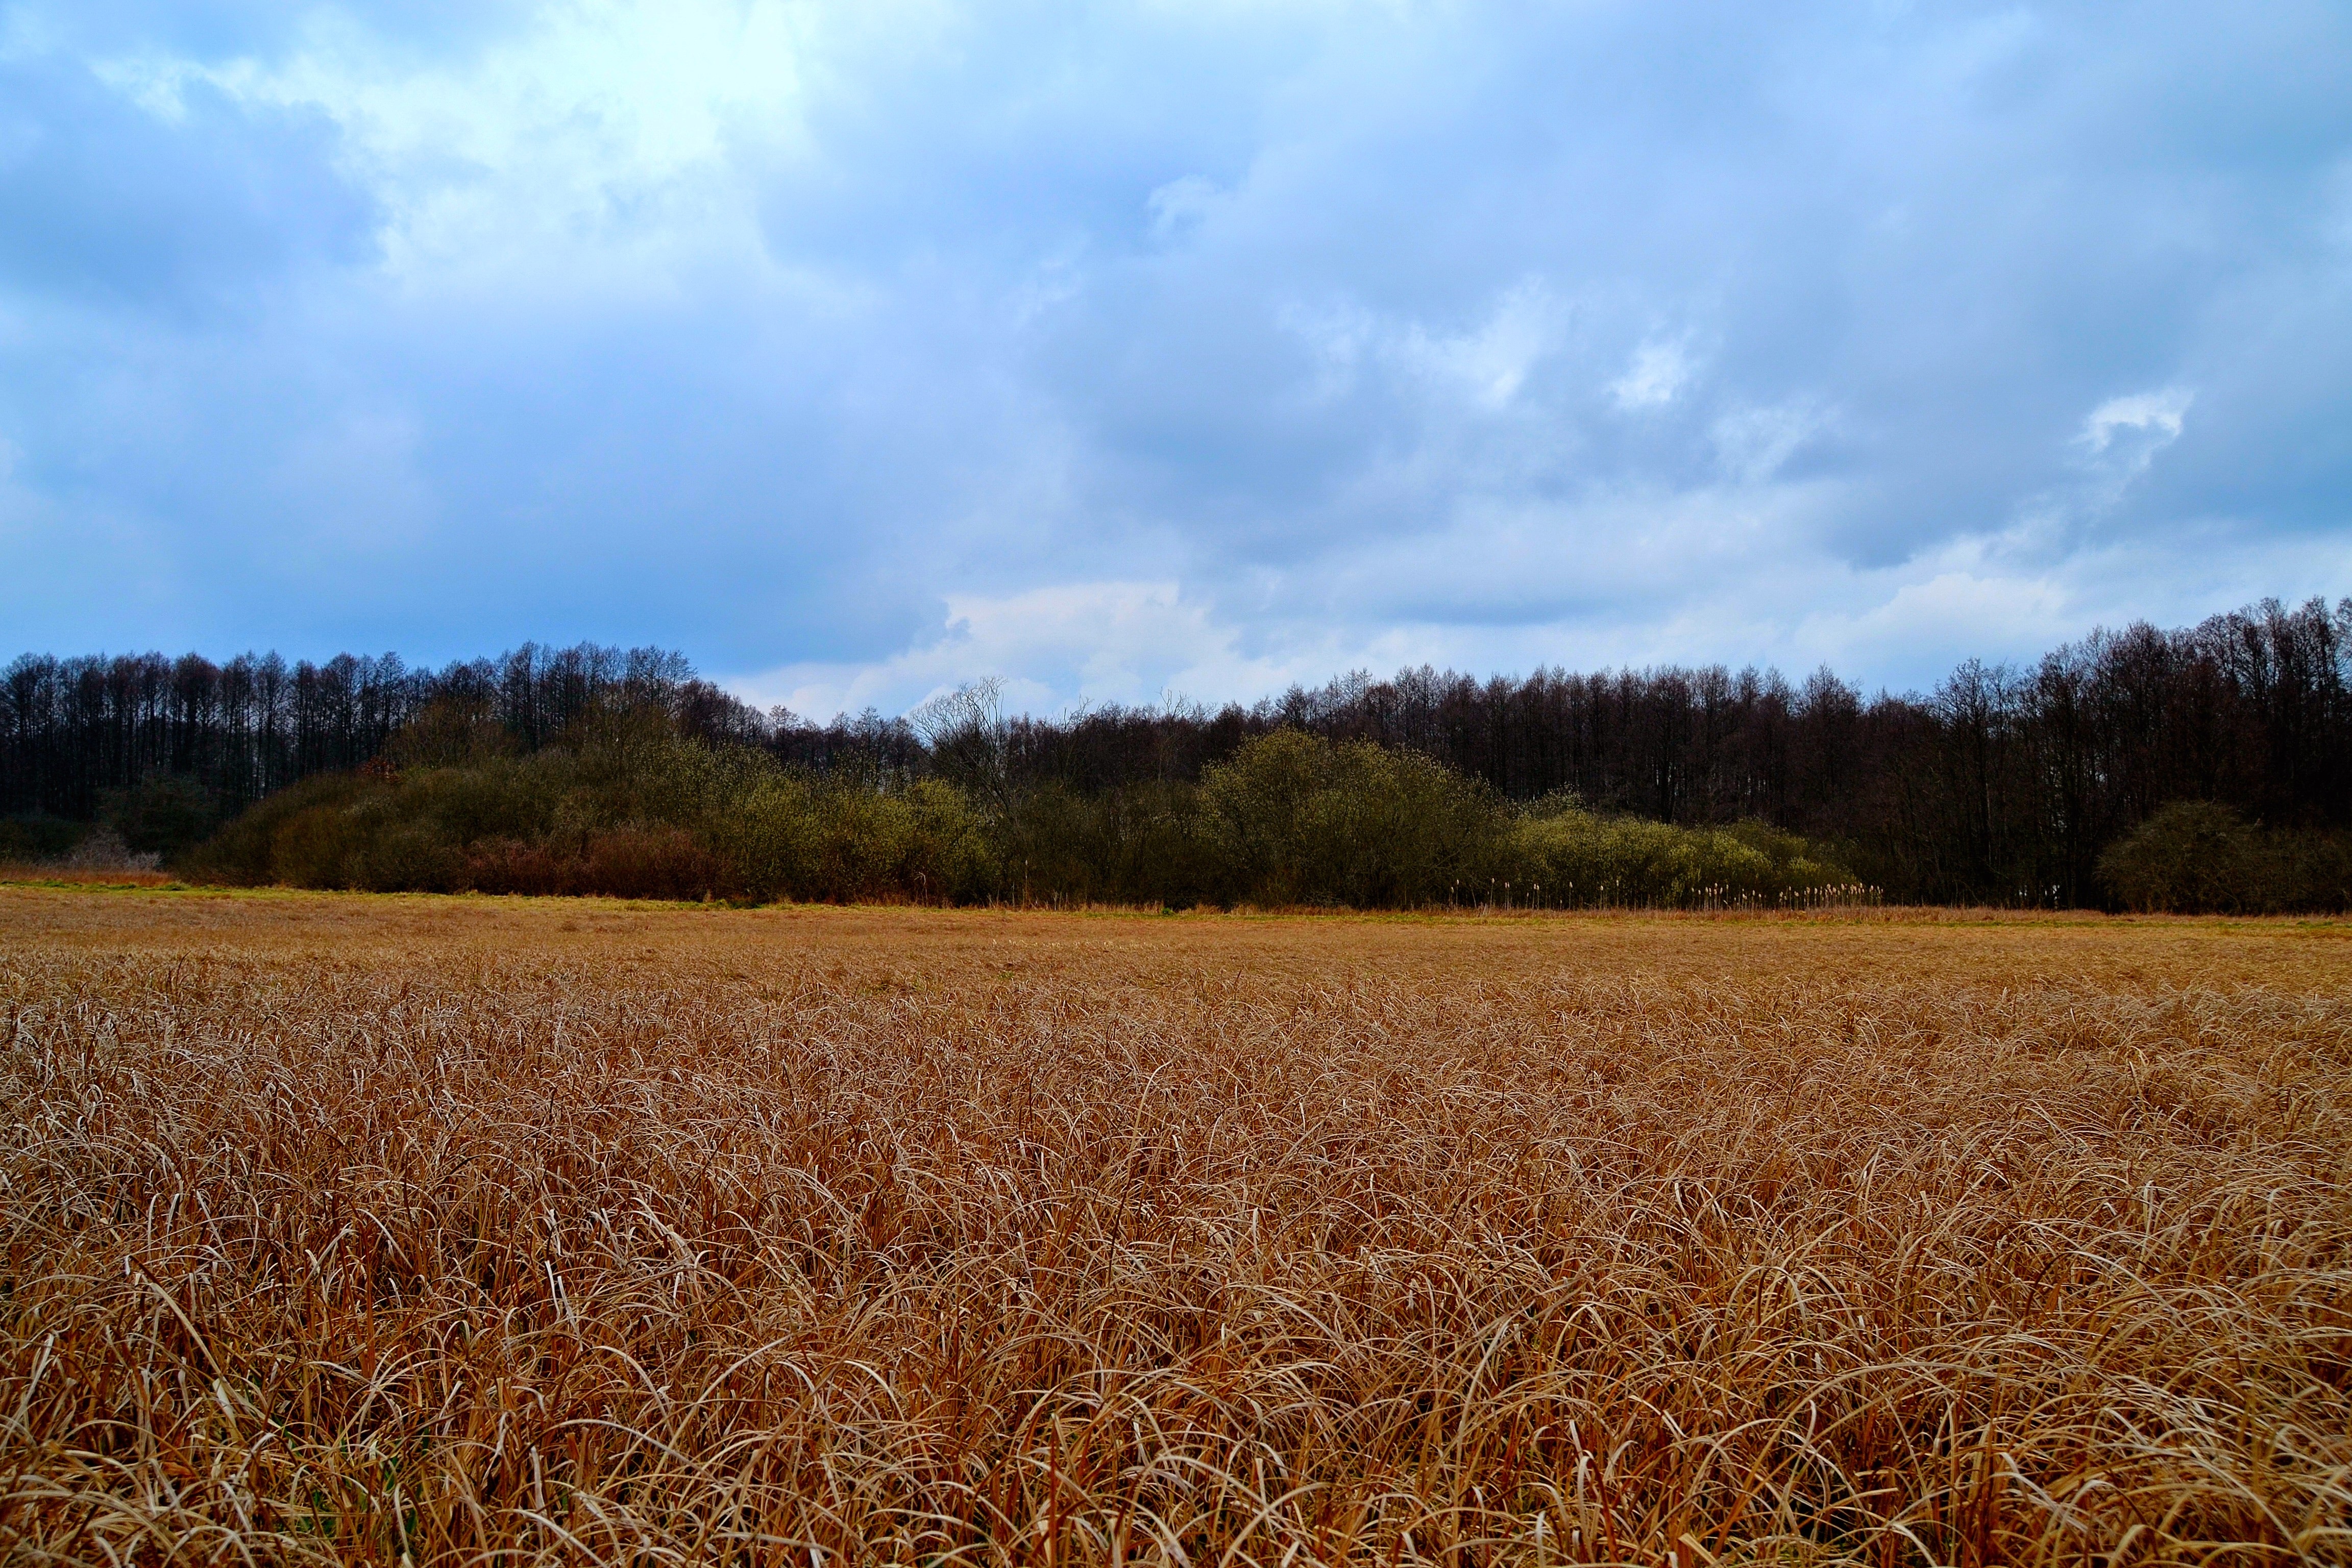
landscape, tree, nature, forest, grass, horizon, marsh, cloud, plant, sky, field, meadow, prairie, morning, hill, green, autumn, soil, agriculture, season, plain, clouds, fields, grassland, wetland, habitat, ecosystem, steppe, rural area, flowering plant, natural environment, grass family, land plant